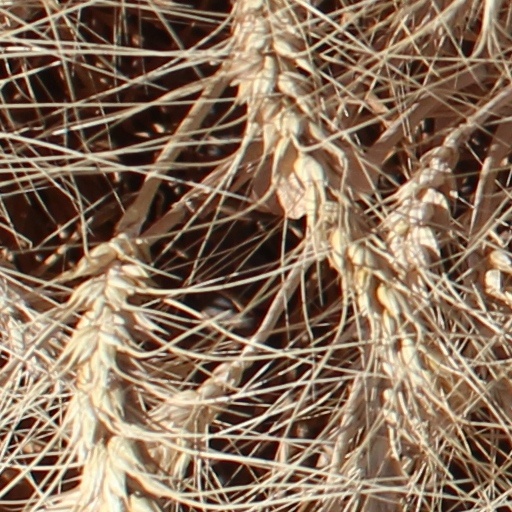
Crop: wheat